William Splatt

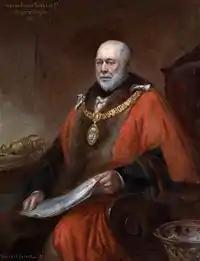
Portrait of Splatt as mayor of Torquay, by Sydney Sprague Morrish, 1894

William Francis Splatt (14 April 1811 – 17 October 1893) was born in Devon, England. In 1841 he emigrated to Australia and became a member of the first Legislative Council of Victoria, Australia. He returned to England a wealthy man in 1854, and became the first mayor of Torquay, Devon in 1892.